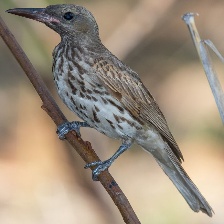
Species: AUSTRALASIAN FIGBIRD
Scientific name: SPHECOTHERES VIEILLOTI